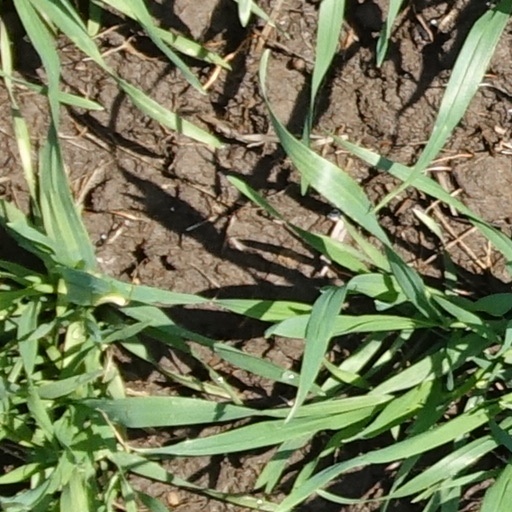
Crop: wheat